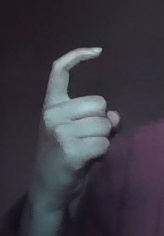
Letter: ra